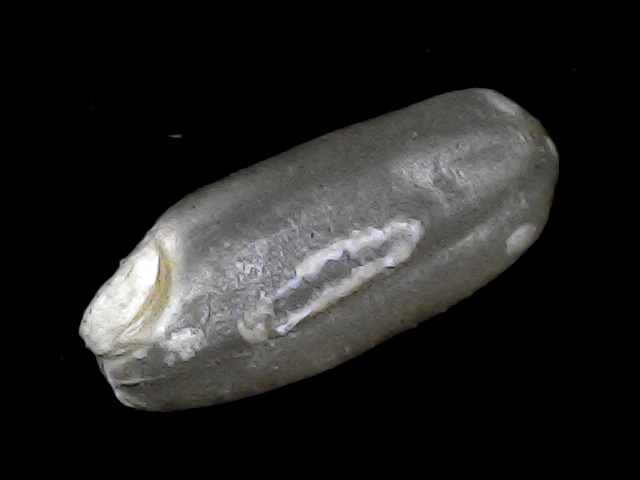
Rice variety: BD52